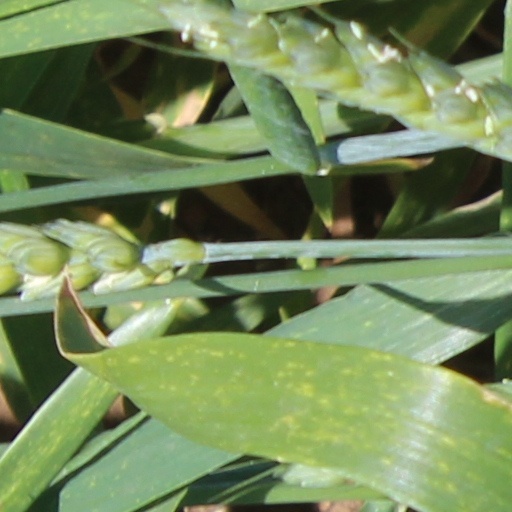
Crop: wheat